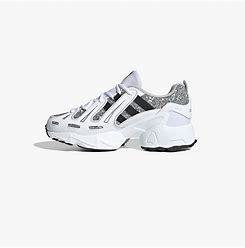
Brand: Adidas
Model: EQT Gazelle